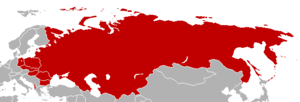
1955 est une année commune commençant un samedi.
Au cours de la guerre froide, le terme informel de l'Empire soviétique se référait à l'influence de l'Union soviétique sur un certain nombre de pays.